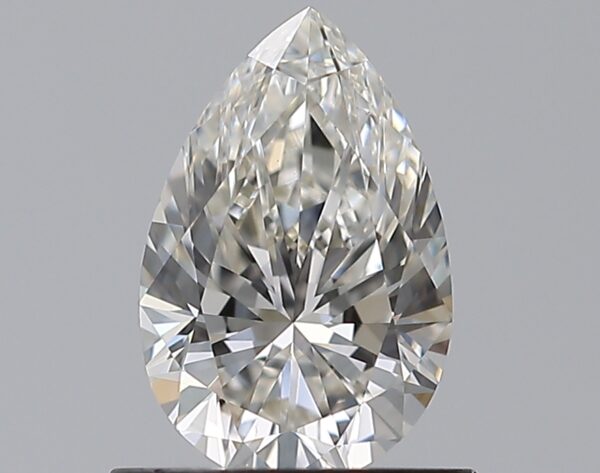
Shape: pear
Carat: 0.75
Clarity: VS1
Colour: J
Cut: EX
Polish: EX
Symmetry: EX
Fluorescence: M
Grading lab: GIA
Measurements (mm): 7.68 x 5.05 x 3.22